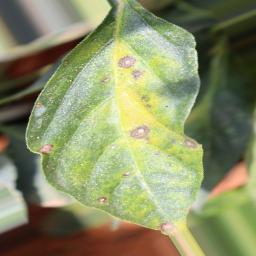
Label: cercospora